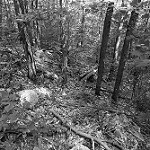
Label: B & W